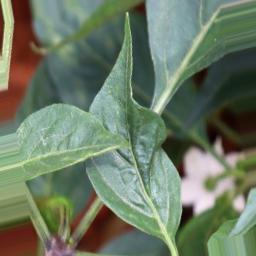
Label: mites_and_trips